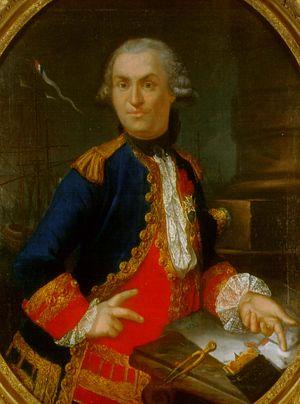
Georges-René Pléville Le Pelley (1726-1805), peint à Versailles, 1787, beau-frère d'Agathe de Rambaud palais des Tuileries Famille Mottet
Agathe de Rambaud, née Agathe Mottet est connue sous le nom de Madame de Rambaud, car épouse, puis veuve d'André de Rambaud. Née à Versailles, elle a été baptisée Agathe Rosalie Mottet dans l'église Saint-Louis de Versailles le 10 décembre 1764. Elle est morte à Aramon, dans le Gard, le 19 octobre 1853 et a été enterrée au cimetière Saint-Véran, à Avignon.